Ice cream

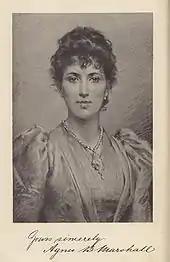
Agnes Marshall, "queen of ices", instrumental in making ice-cream fashionable

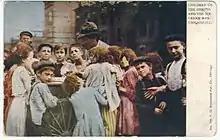
Children in Chicago surround an ice cream vendor in 1909.

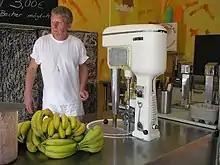
A Boku Europa ice cream maker in Aachen, Germany

In the Mediterranean, ice cream appears to have been accessible to ordinary people by the mid-18th century. Ice cream became popular and inexpensive in England in the mid-19th century, when Swiss émigré Carlo Gatti set up the first stand outside Charing Cross station in 1851. He sold scoops in shells for one penny. Prior to this, ice cream was an expensive treat confined to those with access to an ice house. Gatti built an 'ice well' to store ice that he cut from Regent's Canal under a contract with the Regent's Canal Company. By 1860, he expanded the business and began importing ice on a large scale from Norway.